Abdul Ghafoor Breshna

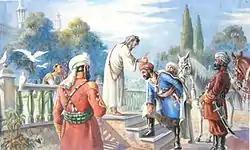
Breshna's painting of Saber Shah crowning Ahmad Shah Durrani

Abdul Ghafoor Breshna (Pashto: عبدالغفور بريښنا) (10 April 1907 – 4 January 1974) was an Afghan painter, music composer, poet, and film director. He is regarded as one of the country's most talented artists. He also composed the former national anthem of Afghanistan that was used during the 1970s.